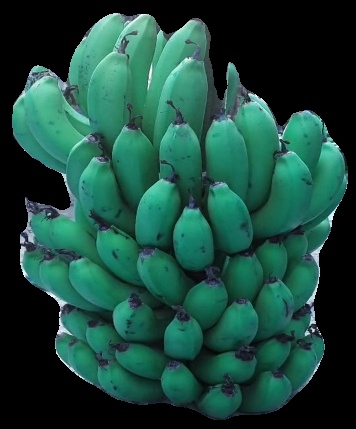
Variety: pachbale
Grade: grade2